Grand Canyon (Missouri)

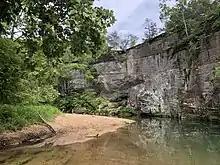
North end of Grand Canyon Missouri

Grand Canyon is a valley in Warren County in the U.S. state of Missouri. The valley is an approximately four mile section of Charrette Creek which has a relatively wide floodplain (about 0.25 mile wide) between high canyon walls (about 300 feet high). The north end of the "canyon" is at and the south or downstream end is at .